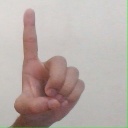
अक्षर: ड